Vehicle registration plates of the Maldives

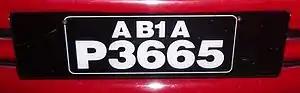
Current format since 2003

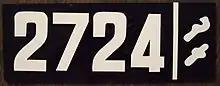
1984 maldivian license plate

The Maldives requires its residents to register their motor vehicles and display vehicle registration plates.